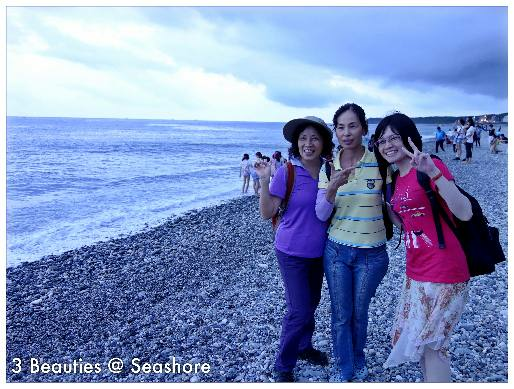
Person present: Yes